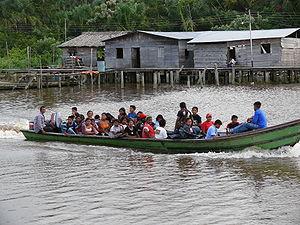
Antonio Díaz est l'une des 4 municipalités de l'État de Delta Amacuro au Venezuela. Son chef-lieu est Curiapo. En 2011, la population s'élève à 26 655 habitants.
Curiapo est une localité du Venezuela, chef-lieu de la municipalité d'Antonio Díaz dans l'État de Delta Amacuro.